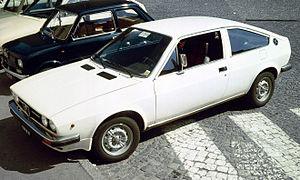
L'Alfasud est une voiture appartenant au segment C et a été produite par le constructeur italien Alfa Romeo de 1972 à 1984. C'était l'entrée de gamme de la marque car il a lancé au prix de 3 000€ en 1972 soit 17 000 € actuels.